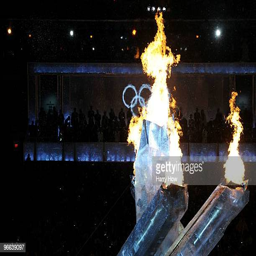
the flame is lit during ceremony